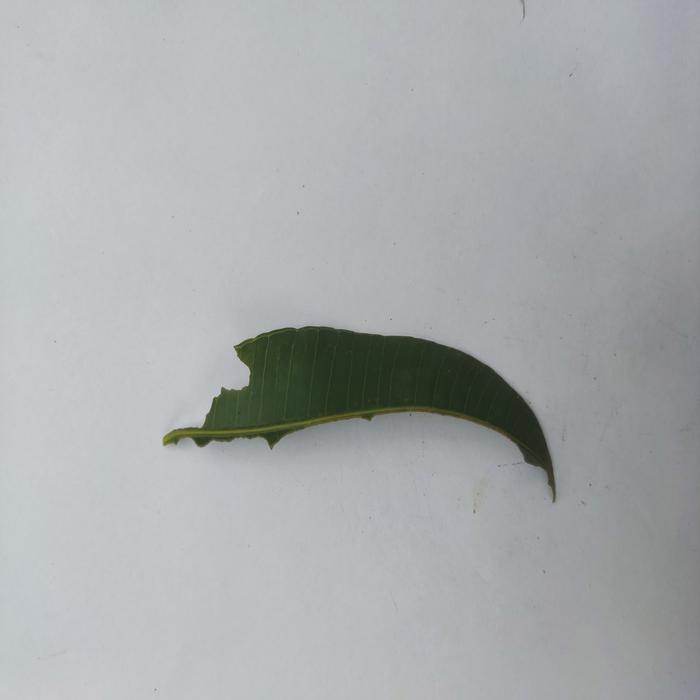
Crop: Hog Plum
Leaf condition: Caterpillars_Infestation